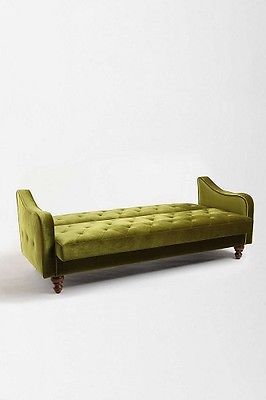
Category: sofa